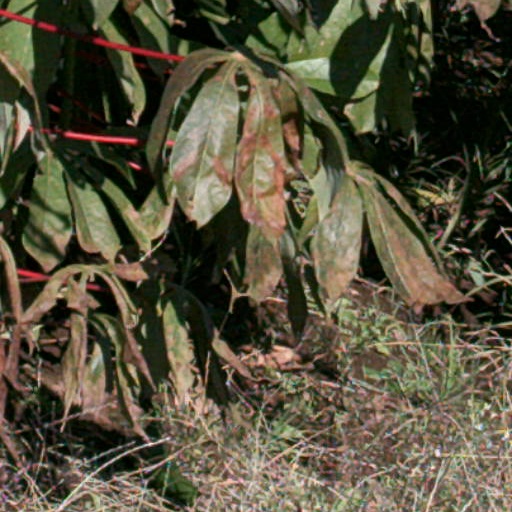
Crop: cassava